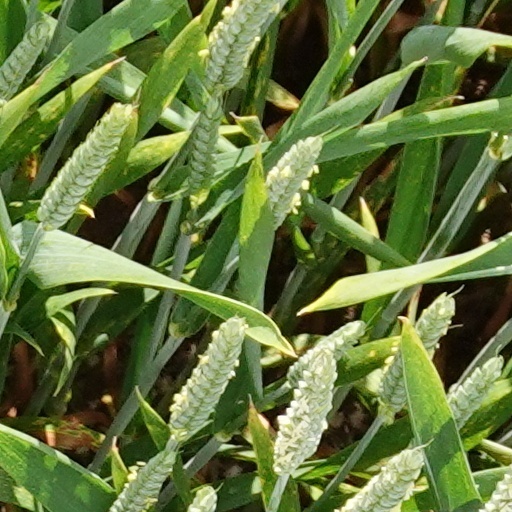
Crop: wheat